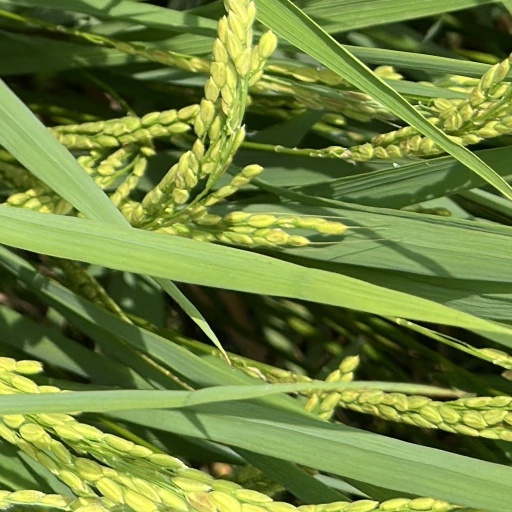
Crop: rice